Chartered Institute of Arbitrators

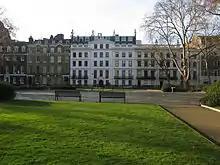
CIArb headquarters, left from the Le Cordon Bleu London, 12 Bloomsbury Square (2008)

The Royal Charter has been updated in 1999, 2005 and 2023. In 1999 a new category of member was introduced so that the membership categories are now Associate, Member and Fellow. At the same time a new qualification of Chartered Arbitrator was introduced as the highest level of qualification for an arbitrator. Many changes were made to the Royal Charter in 2005, the principal of which were the giving of a greater say in the management of the institute to members resident outside England and Wales and the replacement of the Council by a regionally elected Board of Trustees. In 2023, the Royal Charter was amended again, to allow for the appointment of up to 5 trustees, to subsume the Board of Management into the Board of Trustees and to create a new Chartered Adjudicator qualification.